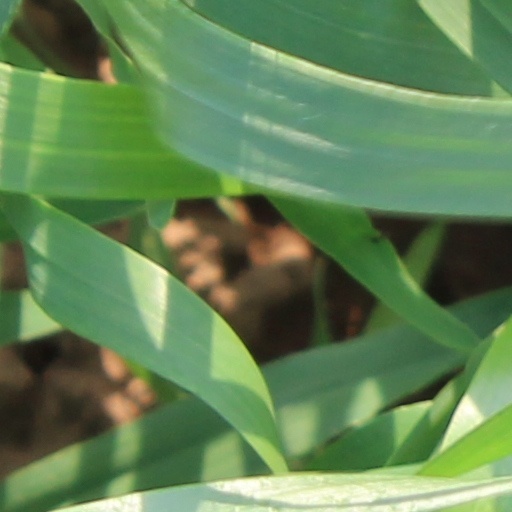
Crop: wheat